Vacha (river)

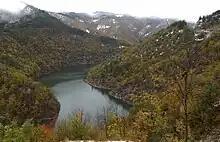
The Vacha at Kastrakli

In its uppermost course it flows in a northwestern direction in a wide valley, covered with meadows, forests and small farms. Downstream of the village of Buynovo, the river turns north and along most of its course flows through deep canyon-like valley until it enters the Upper Thracian Plain at the town of Krichim. In that section, there are only a few places where the valley widens — at the settlements of Teshel, Grohotno, Devin and Mihalkovo. In the Upper Thracian Plain the current is slow, in a wide sandy riverbed with protective dikes. The Vacha flows into the Maritsa at an altitude of 163 m about 1.3 km northeast of the village of Kadievo.